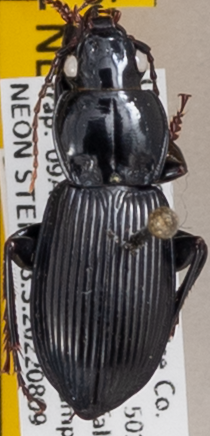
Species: Pterostichus novus
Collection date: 2022-08-09
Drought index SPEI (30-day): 0.304
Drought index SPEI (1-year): -0.676
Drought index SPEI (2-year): -0.404